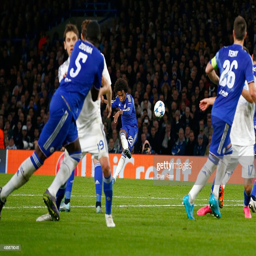
football player scores his side 's second goal during the match .